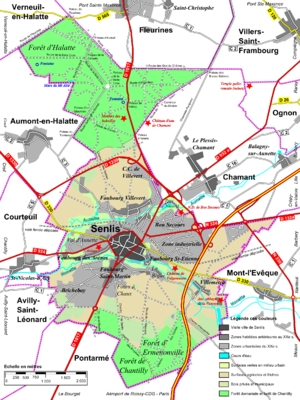
Carte topographique simplifiée de la commune de Senlis (Oise).
Senlis est une commune française, sous-préfecture du département de l'Oise, en région Hauts-de-France. Elle se situe sur la Nonette, entre les forêts de Chantilly et d'Ermenonville au sud, et d'Halatte au nord, à quarante kilomètres au nord de Paris. Ses habitants sont appelés les Senlisiens.